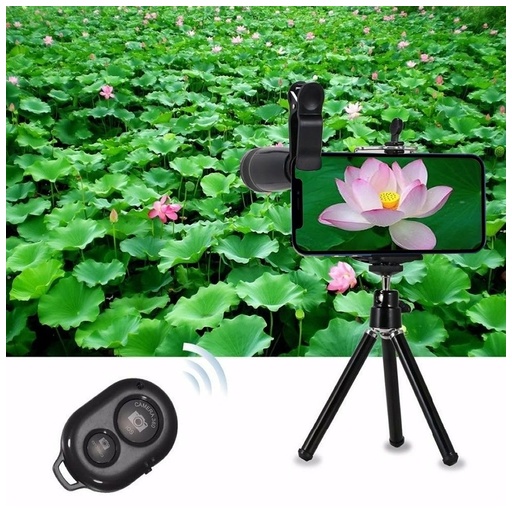
11 in 1 Smartphone Camera Lens Kit
Category: Electronics > Communications > Telephony > Mobile & Smart Phone Accessories > Mobile Phone Camera Accessories > Lenses